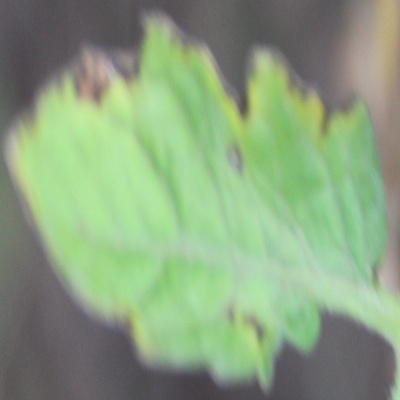
Crop: Tomato
Condition: leaf blight